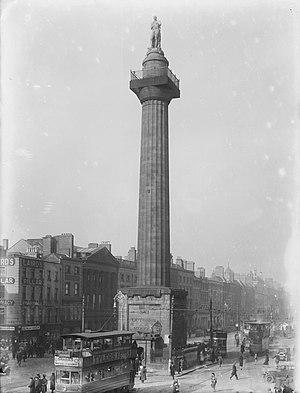
La colonne Nelson était une grande colonne commémorative de granite mesurant près de 37 mètres coiffée par une statue d'Horatio Nelson de 4 mètres, construite au centre de l'avenue qui s'appelait alors Sackville Street à Dublin, en Irlande. Achevée en 1809, alors que l'Irlande faisait partie du Royaume-Uni de Grande-Bretagne et d'Irlande, la colonne est gravement endommagée en mars 1966 par des explosifs posés par des membres de l'armée républicaine irlandaise. Ses vestiges sont ensuite détruits par l'armée irlandaise.